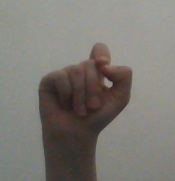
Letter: fa